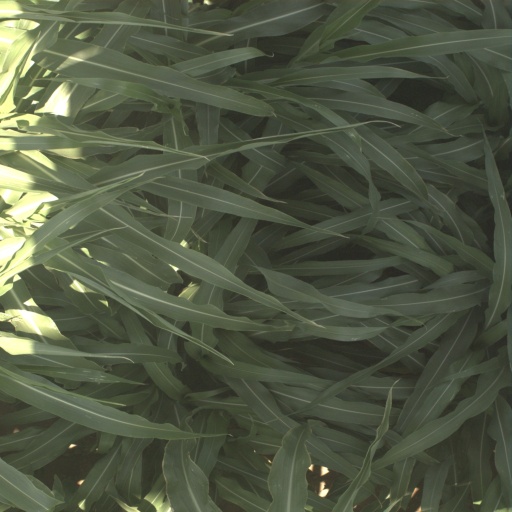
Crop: sorghum